Stow, Massachusetts

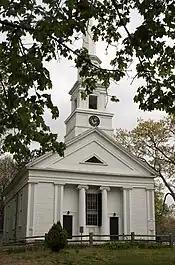
First Parish Church

Stow is known for its four golf courses (81 total holes). The best known of these is Stow Acres Country Club (36 holes), the site of the 1995 US Amateur Public Links Championship.